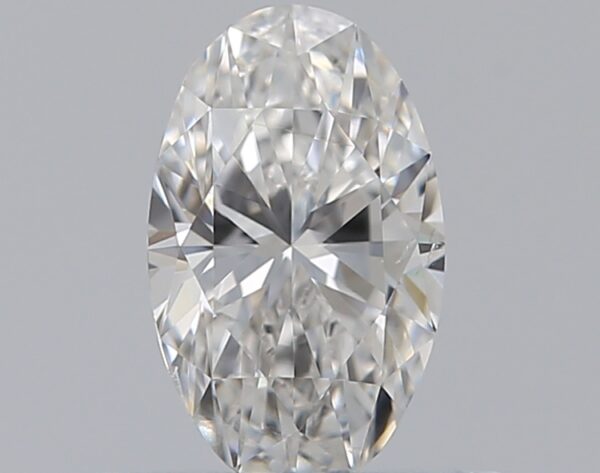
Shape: oval
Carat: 0.5
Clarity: SI1
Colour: F
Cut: VG
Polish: EX
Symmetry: VG
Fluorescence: N
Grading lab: GIA
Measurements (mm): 6.92 x 4.22 x 2.75